Themes in Nazi propaganda

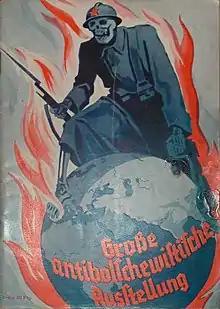
Communists, according to Goebbels, would "destroy all social order, destroy all culture and all ethnic life, creating chaos in which humanity threatens to collapse." A later illustration emphasised Judeo-Bolshevism

The Nazis described the Jews as "Untermenschen" (subhumans); this term was utilized repeatedly in writings and speeches directed against them, the most notorious example being a 1942 SS publication with the title ""Der Untermensch"" which contains an antisemitic tirade. In the pamphlet "The SS as an Anti-bolshevist Fighting Organization", Himmler wrote in 1936: "We shall take care that never again in Germany, the heart of Europe, will the Jewish-Bolshevistic revolution of subhumans be able to be kindled either from within or through emissaries from without."